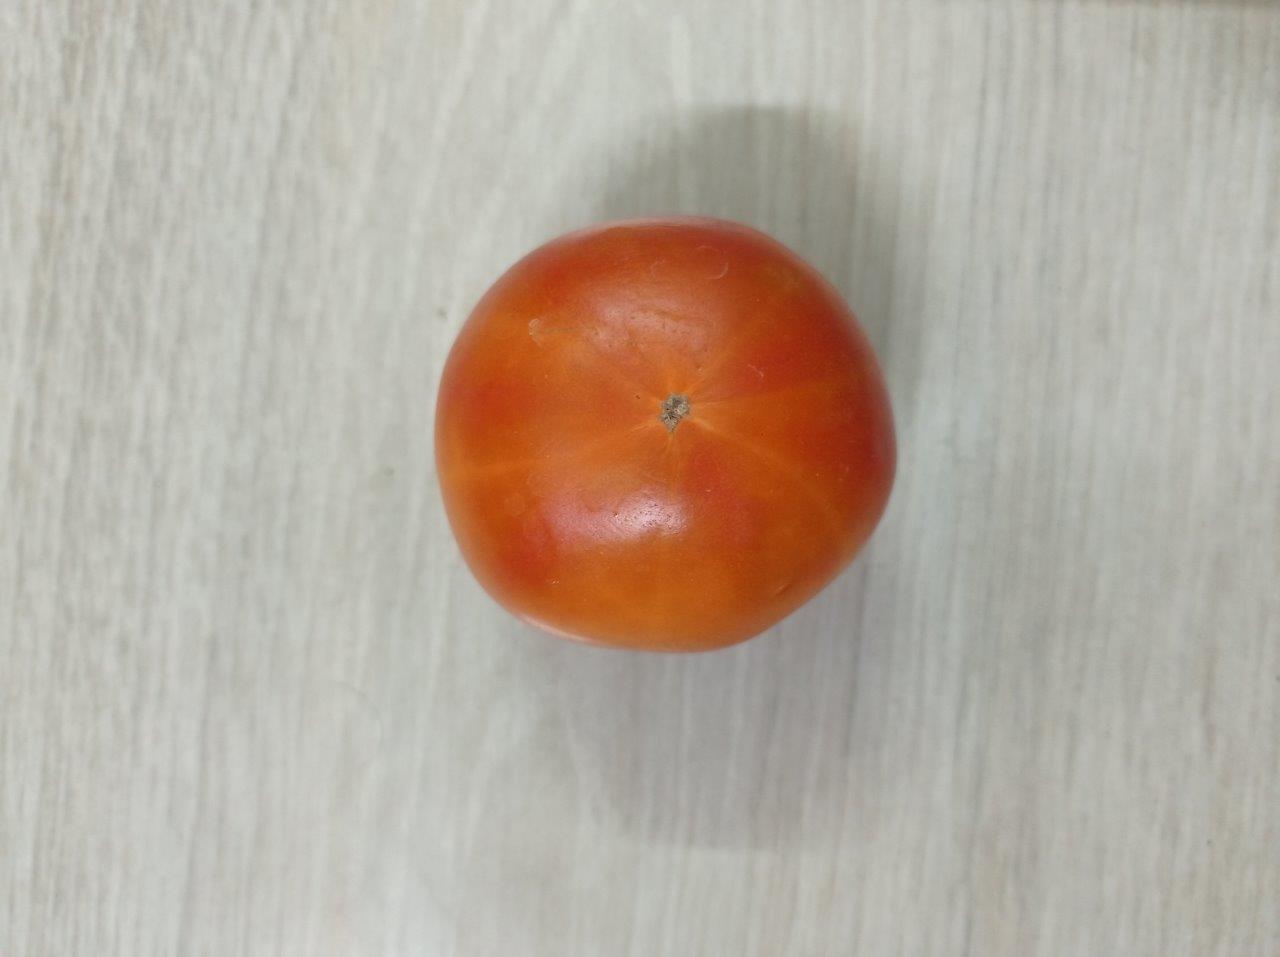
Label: Fresh